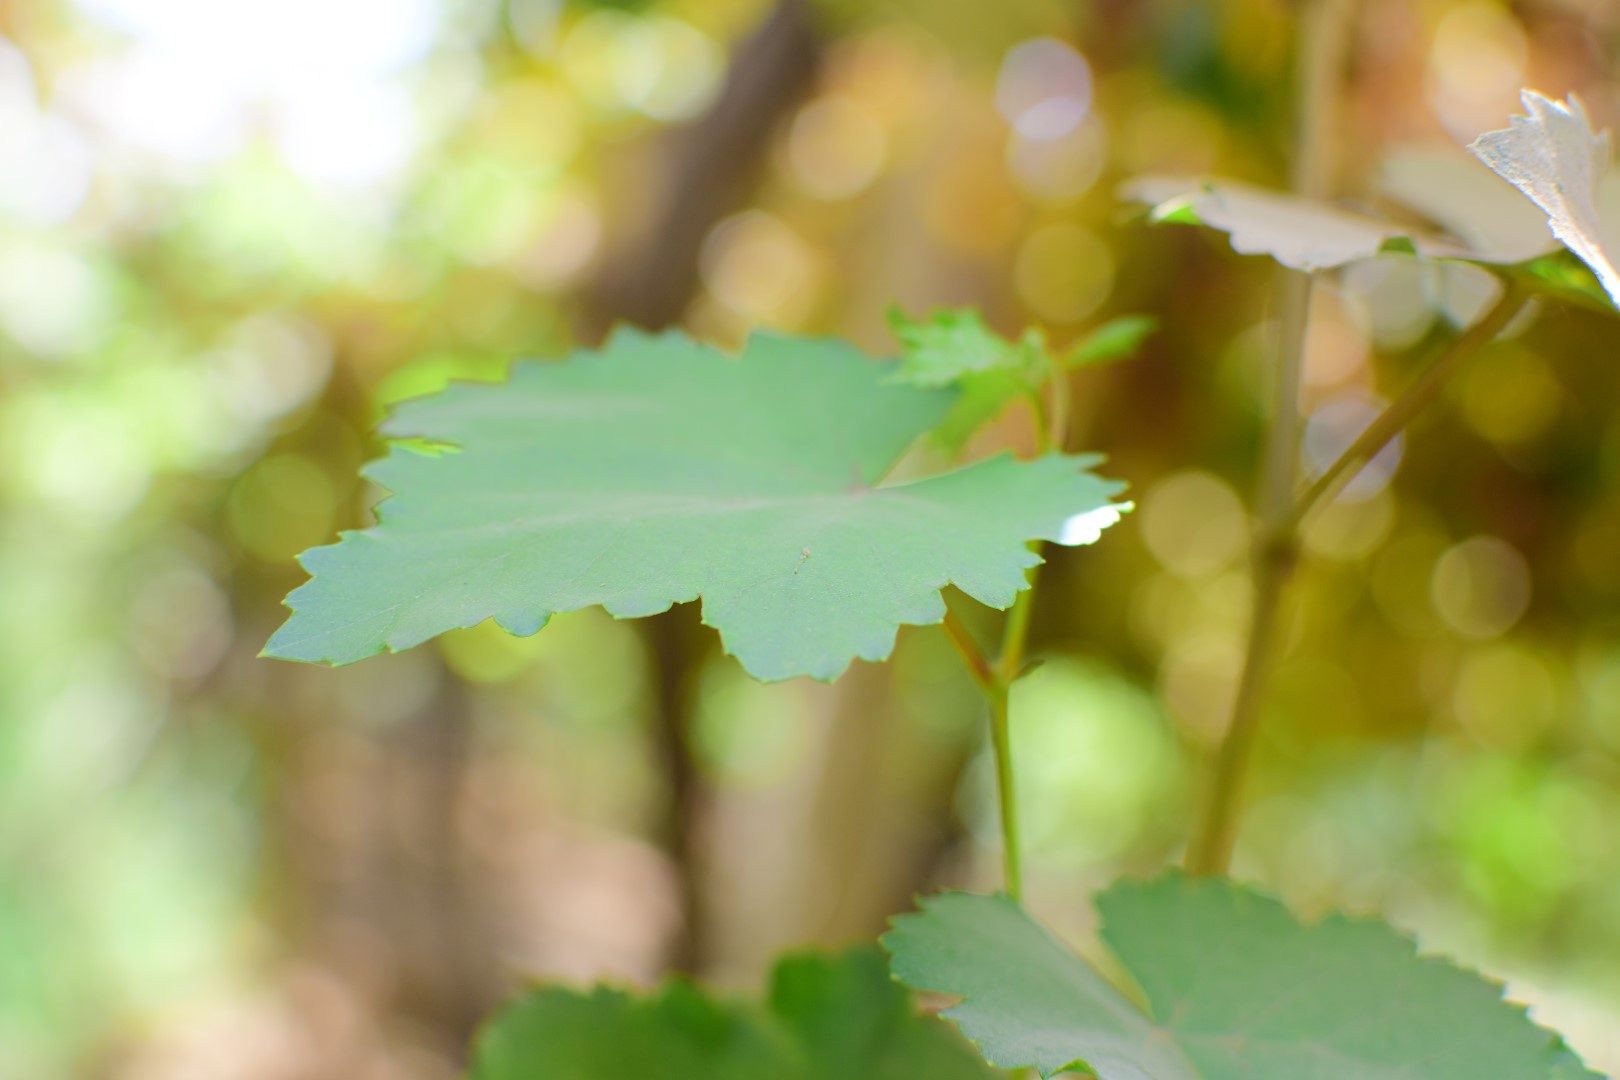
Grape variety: Kamali